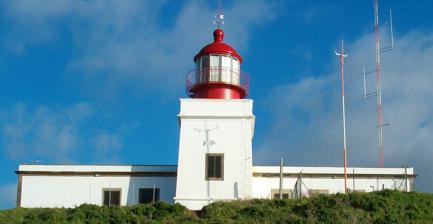
Building: Farol da Ponta do Pargo
Country: Unknown
Year built: 1922
Lighthouse Farol da Ponta do Pargo Ponta do Pargo Lighthouse Location Ponta do Pargo Madeira Portugal Coordinates 32°48′50.0″N 17°15′45.3″W / 32.813889°N 17.262583°W / 32.813889; -17.262583 Tower Constructed 1922 Construction concrete tower Height 14 metres (46 ft) Shape cylindrical tower with 8 ribs with balcony and lantern Markings grey-white unpainted tower, red lantern roof and rail Power source mains electricity Heritage Immovable Cultural Heritage of Municipal Interest, Proposto a Imóvel de Interesse Público Light Focal height 312 metres (1,024 ft) Lens second order Fresnel lens Range 26 nmi (48 km; 30 mi) Characteristic Fl(3) W 20s The Farol da Ponta do Pargo is an active lighthouse located in Ponta do Pargo , Madeira , Portugal . The lighthouse was built in 1922 on top of Ponta Vigia, a rocky cliff escarpment and has a focal height of 312 metres. In 2018 15,301 people visited the lighthouse. See also Portugal portal List of lighthouses in Portugal References